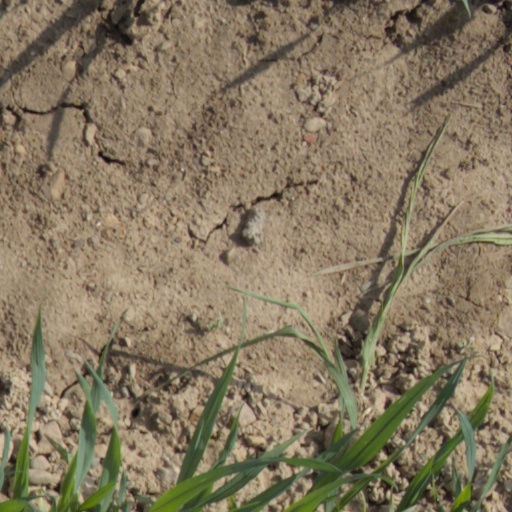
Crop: wheat